Gaylord Container Corporation

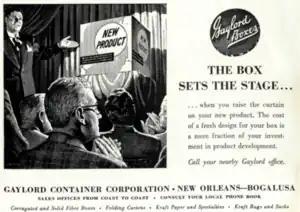
1956 advertisement for the Gaylord Container Corporation

Gaylord Container was a by-product of the hostile takeover of Crown Zellerbach by Sir James Goldsmith in July 1985, which resulted in the break-up of the San Francisco-based forest products corporation in May 1986. The more profitable manufacturing assets (fine paper mills) were sold to the James River Corporation of Richmond, Virginia (which merged with Fort Howard and became Fort James in 1997, then was acquired by Georgia-Pacific in 2000). The less profitable container division (brown paper) of CZ became "Gaylord Container," and after a brief period as a limited partnership, was sold in November 1986 for $260 million to a group of Midwest investors led by Warren Hayford (b. 1929) and Marvin Pomerantz (1930–2008). They headed Mid-America Packaging, a single kraft paper mill in Pine Bluff, Arkansas, acquired from Weyerhaeuser in December 1985 for $28 million. Soon after the acquisition of the former Crown Zellerbach assets, the headquarters of Gaylord Container were moved from One Bush Street in San Francisco to Illinois.